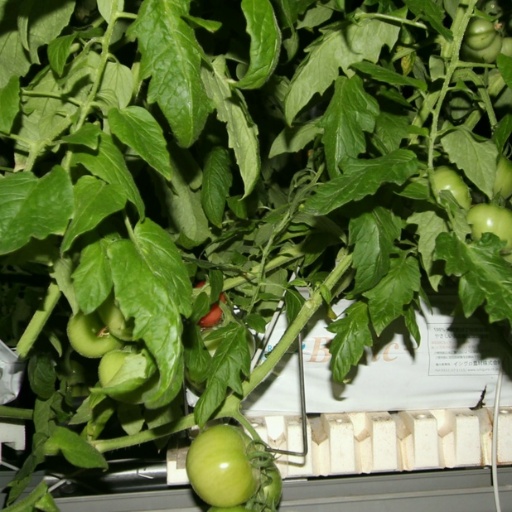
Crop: tomato